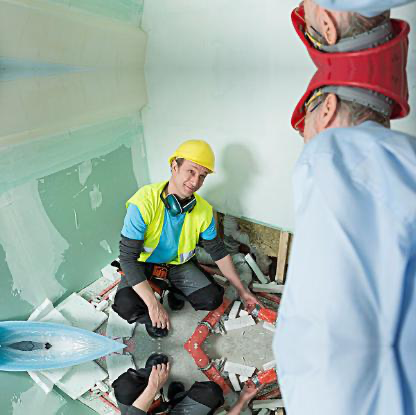
Objects in the image:
label: helmet
label: helmet
label: helmet